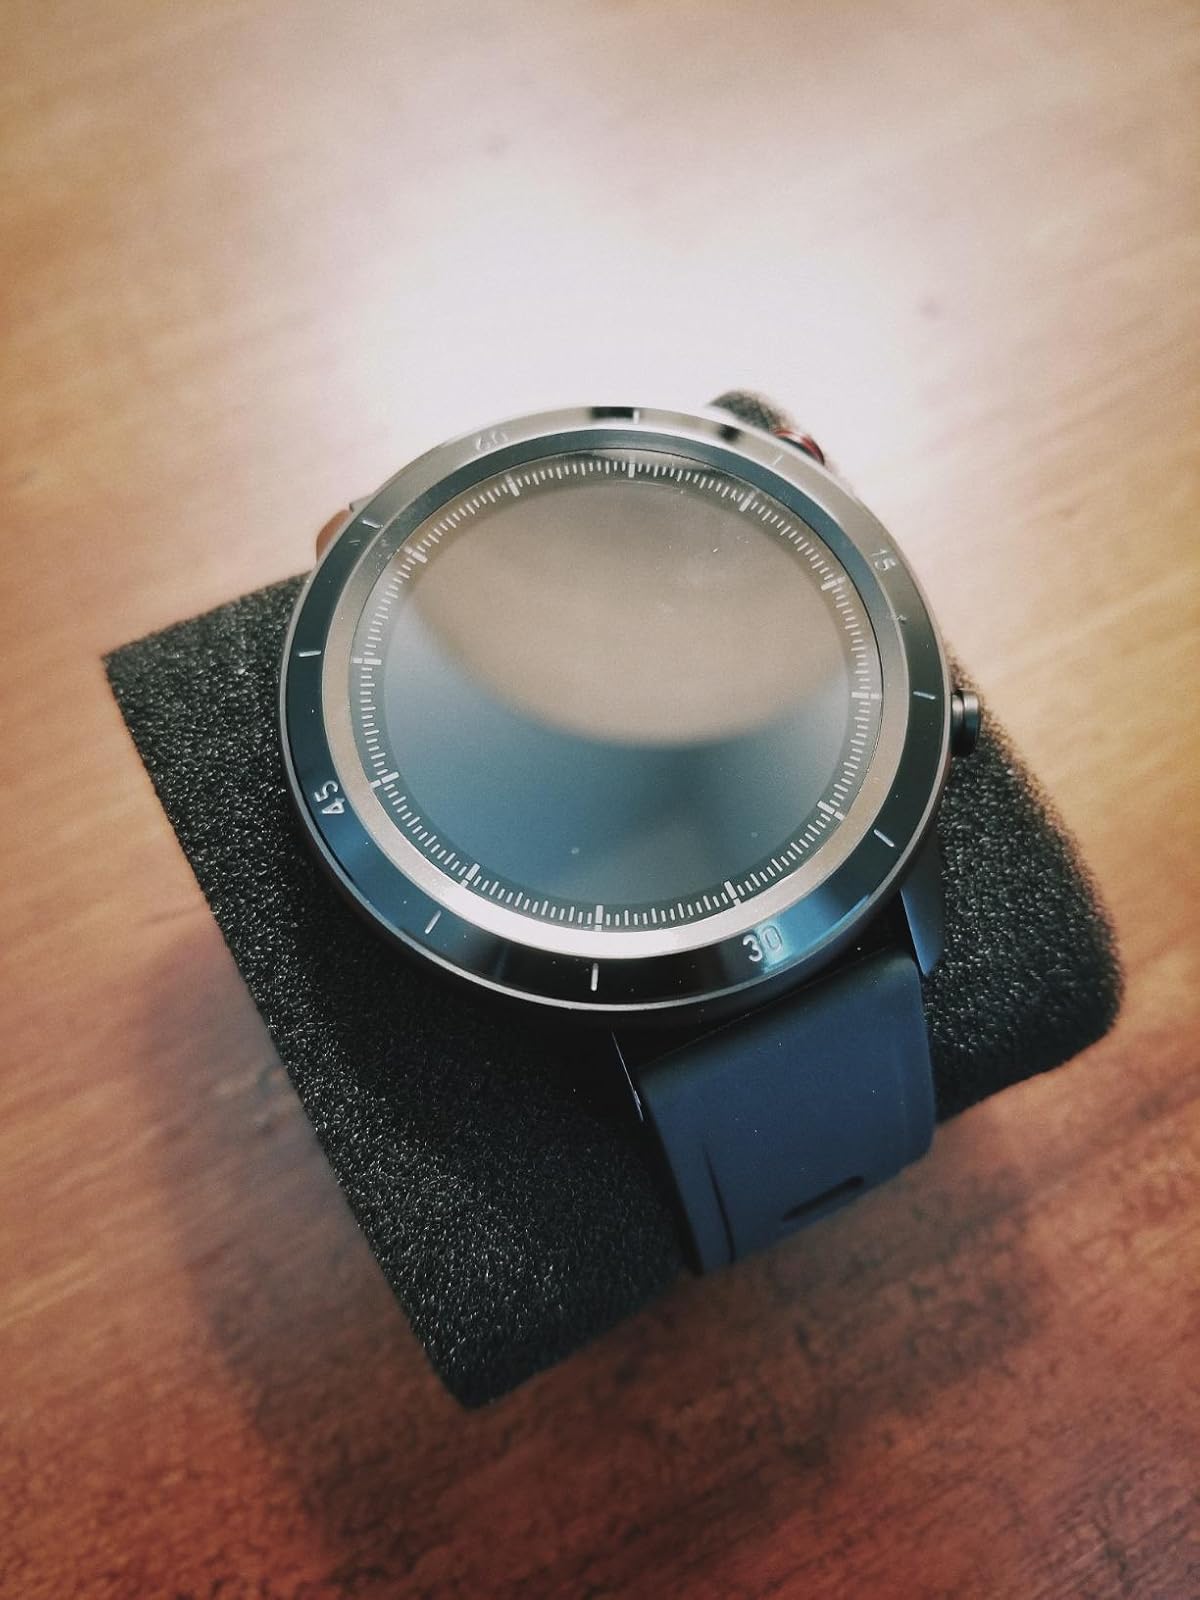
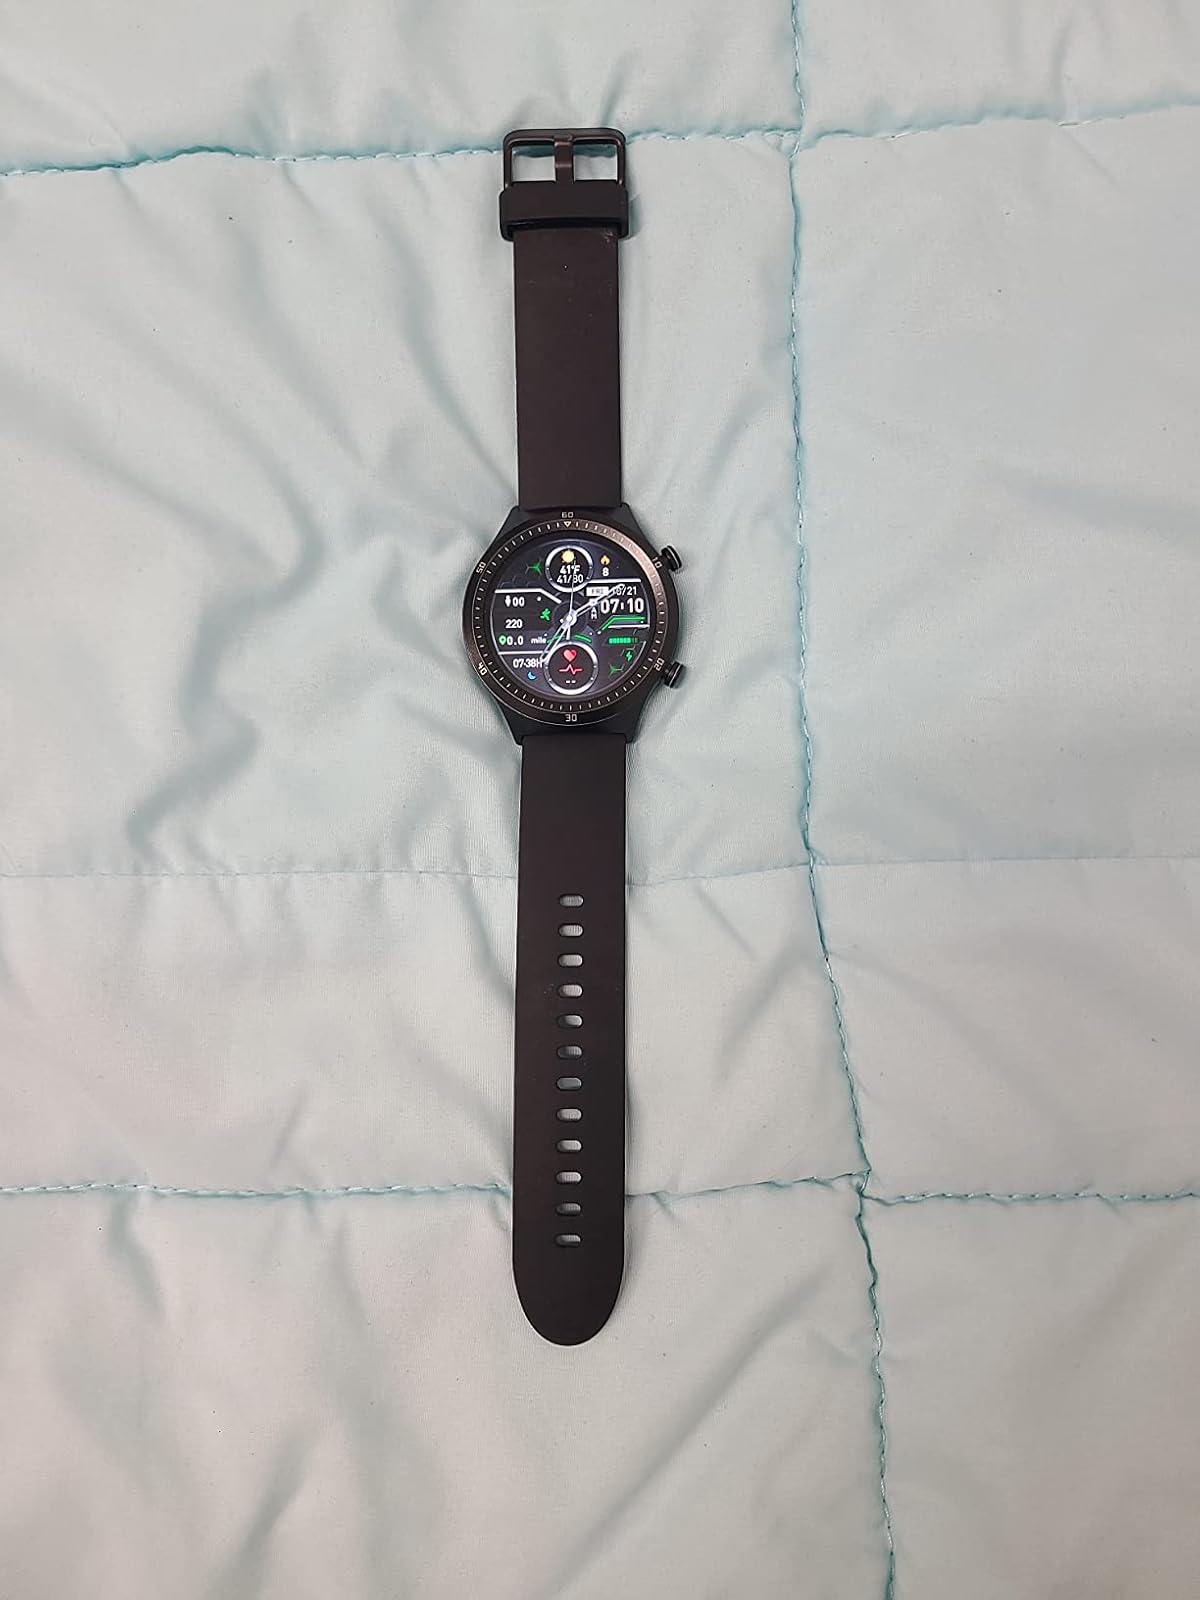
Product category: smartwatch
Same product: no